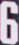
Number: 6